Anthon B. Nilsen

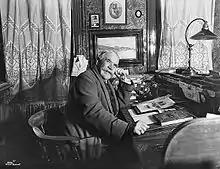
Anthon B. Nilsen in 1930.

Anthon Bernhard Elias Nilsen (30 June 1855 – 6 December 1936) was a Norwegian businessman and politician for the Conservative Party. He also wrote novels, under the pseudonym Elias Kræmmer.